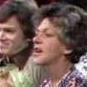
Age: 48